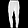
Label: Trouser